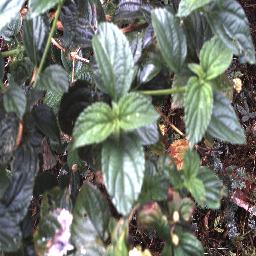
Label: lantana